Nagasaki bugyō

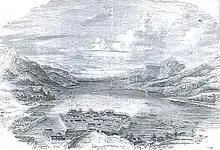
A bird's-eye view of Nagasaki harbor as published in the "Illustrated London News" (March 23, 1853). In the center – the fan-shape of the Dutch traders' Dejima island compound and the Chinese compound is shown just to the left, separated from each other by narrow stretch of water. "Bakufu" supervision of these foreigners was under the control of the Nagasaki "bugyō".

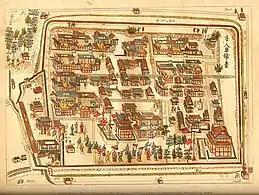
The Chinese traders at Nagasaki were confined to a walled compound which was located in the same vicinity as Dejima island; and the activities of the Chinese, though less strictly controlled than the Dutch, were closely monitored by the Nagasaki "bugyō".

This "bakufu" title identifies an official responsible for administration of the port of Nagasaki, including the Chinese and Dutch settlements located there. This "bugyō" was also responsible for overseeing the port's commercial activities. The numbers of men holding the title concurrently would vary during the years of this period. At any given time, one would normally be in residence at Nagasaki, and the other would be in Edo as part of an alternating pattern.